Christian prayer

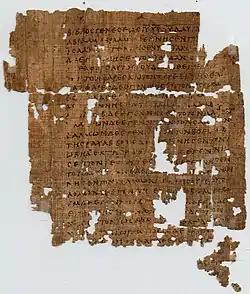
A page of Matthew, from Papyrus 1, c. 250.

Prayer and the reading of Scripture were important elements of Early Christianity. In the early Church worship was inseparable from doctrine as reflected in the statement: "lex orandi, lex credendi", i.e. the law of belief is the law of prayer. Early Christian liturgies highlight the importance of prayer.